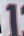
Number: 1